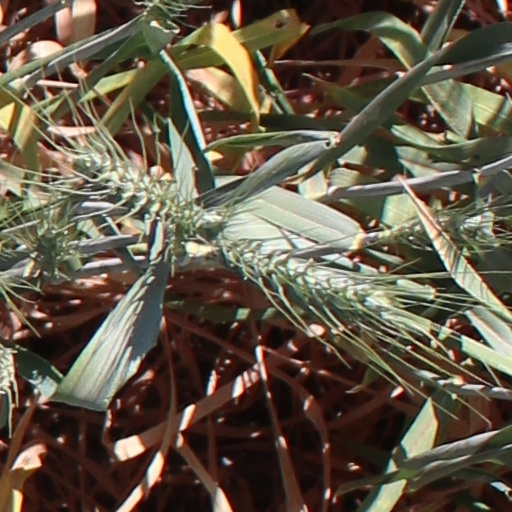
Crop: wheat